Topeka, Kansas

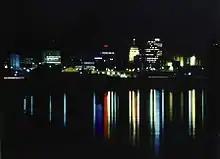
Downtown Topeka skyline at night, seen from the Kansas River (2005)

State officers first used the state capitol in 1869, moving from Constitution Hall, what is now 427-429 S. Kansas Avenue. Besides being used as the Kansas statehouse from 1863 to 1869, Constitution Hall is the site where antislavery settlers convened in 1855 to write the first of four state constitutions, making it the "Free State Capitol". The National Park Service recognizes Constitution Hall in Topeka as headquarters in the operation of the Lane Trail to Freedom on the Underground Railroad, the chief slave escape passage and free-trade road.